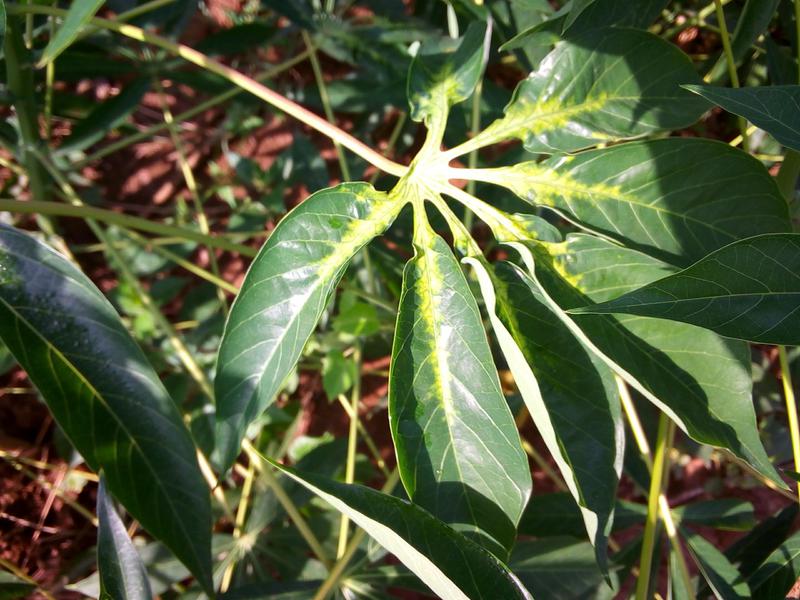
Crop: cassava
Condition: mosaic_disease